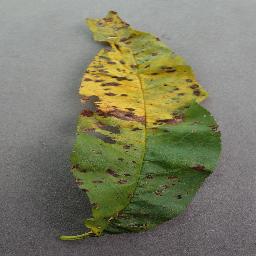
Label: Peach___Bacterial_spot